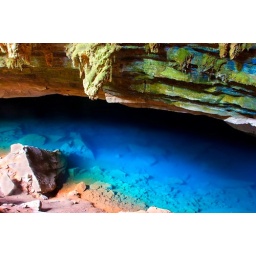
Brazil, Chapada Diamantina, Bahia. The water is blue by the presence of calcium carbonate